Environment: lab
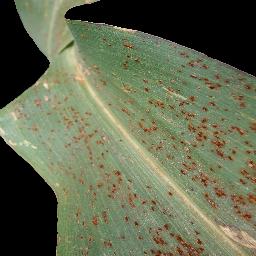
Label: common_rust